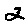
Label: 2